Synapsida

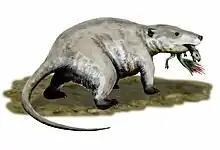
"Repenomamus" was the largest mammal of the Mesozoic.

Unlike the dicynodonts, which were large, the cynodonts became progressively smaller and more mammal-like as the Triassic progressed, though some forms like "Trucidocynodon" remained large. The first mammaliaforms evolved from the cynodonts during the early Norian age of the Late Triassic, about 225 mya.